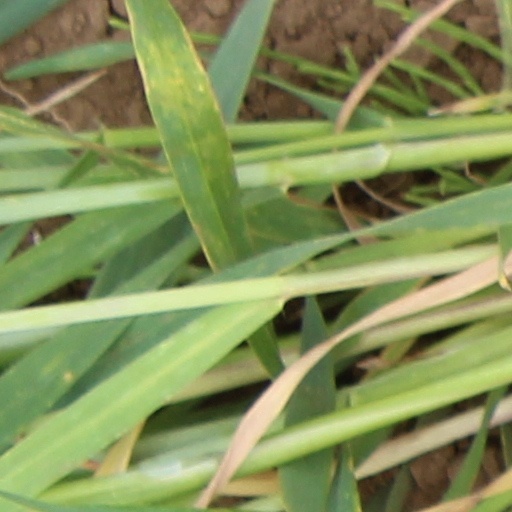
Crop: wheat